Khufiya

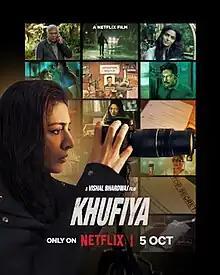
Official release poster

Khufiya is a 2023 Hindi-language spy thriller film written, produced, scored and directed by Vishal Bhardwaj, based on Amar Bhushan's espionage novel "Escape to Nowhere." The film stars Tabu, Ali Fazal, Wamiqa Gabbi and Azmeri Haque Badhon (in her Hindi film debut). The film revolves around a Research and Analysis Wing operative who is assigned to track down a mole, who is selling defense secrets, while also grappling with her dual identity as a spy and lover.